1997 Umbria and Marche earthquakes

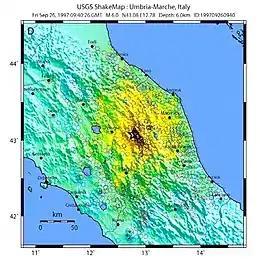
Shake map

The 1997 Umbria and Marche earthquakes occurred in the regions of Umbria and Marche, central Italy over a period of several months from September 1997 to April 1998. It consisted of eight earthquakes with magnitudes greater than . The first of the larger shocks, which measured , occurred at 02:33 CEST (00:33 UTC) on 26 September 1997. It was preceded by several foreshocks, beginning with a event on 3 September. A second and slightly larger shock occurred about nine hours later at 11:40 CEST (09:40 UTC), rated . The epicentres of first two larger earthquakes were in Annifo. The shaking associated with first two larger shocks was estimated at VIII ("Severe") and X ("Extreme") on the Mercalli intensity scale, respectively.